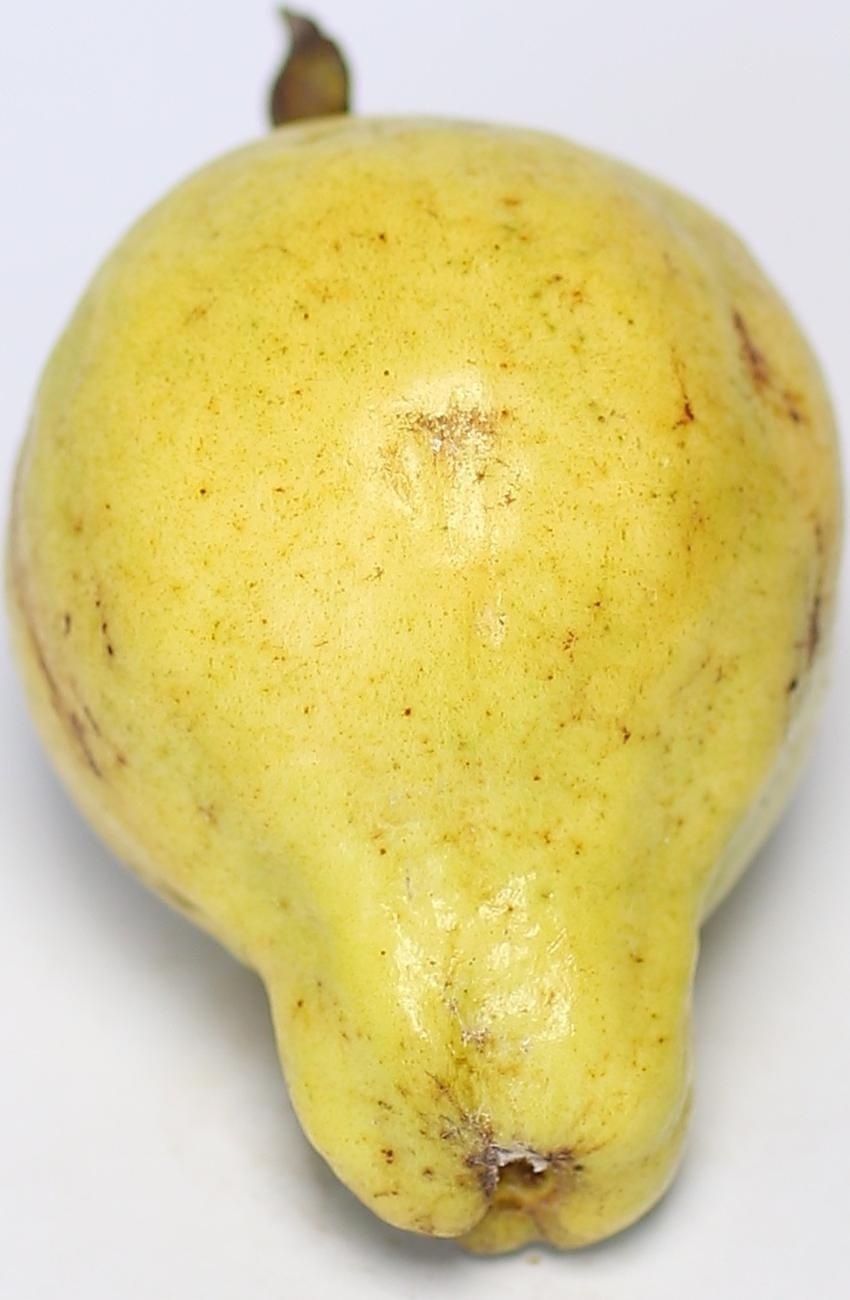
Maturity: ripe
Variety: local-sindhi